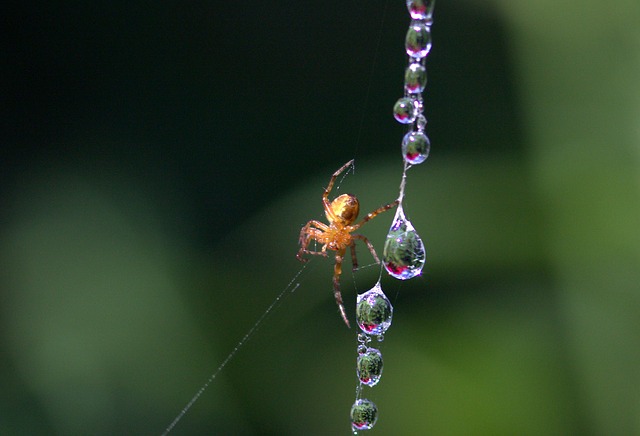
Label: ragno